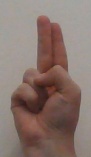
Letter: taa